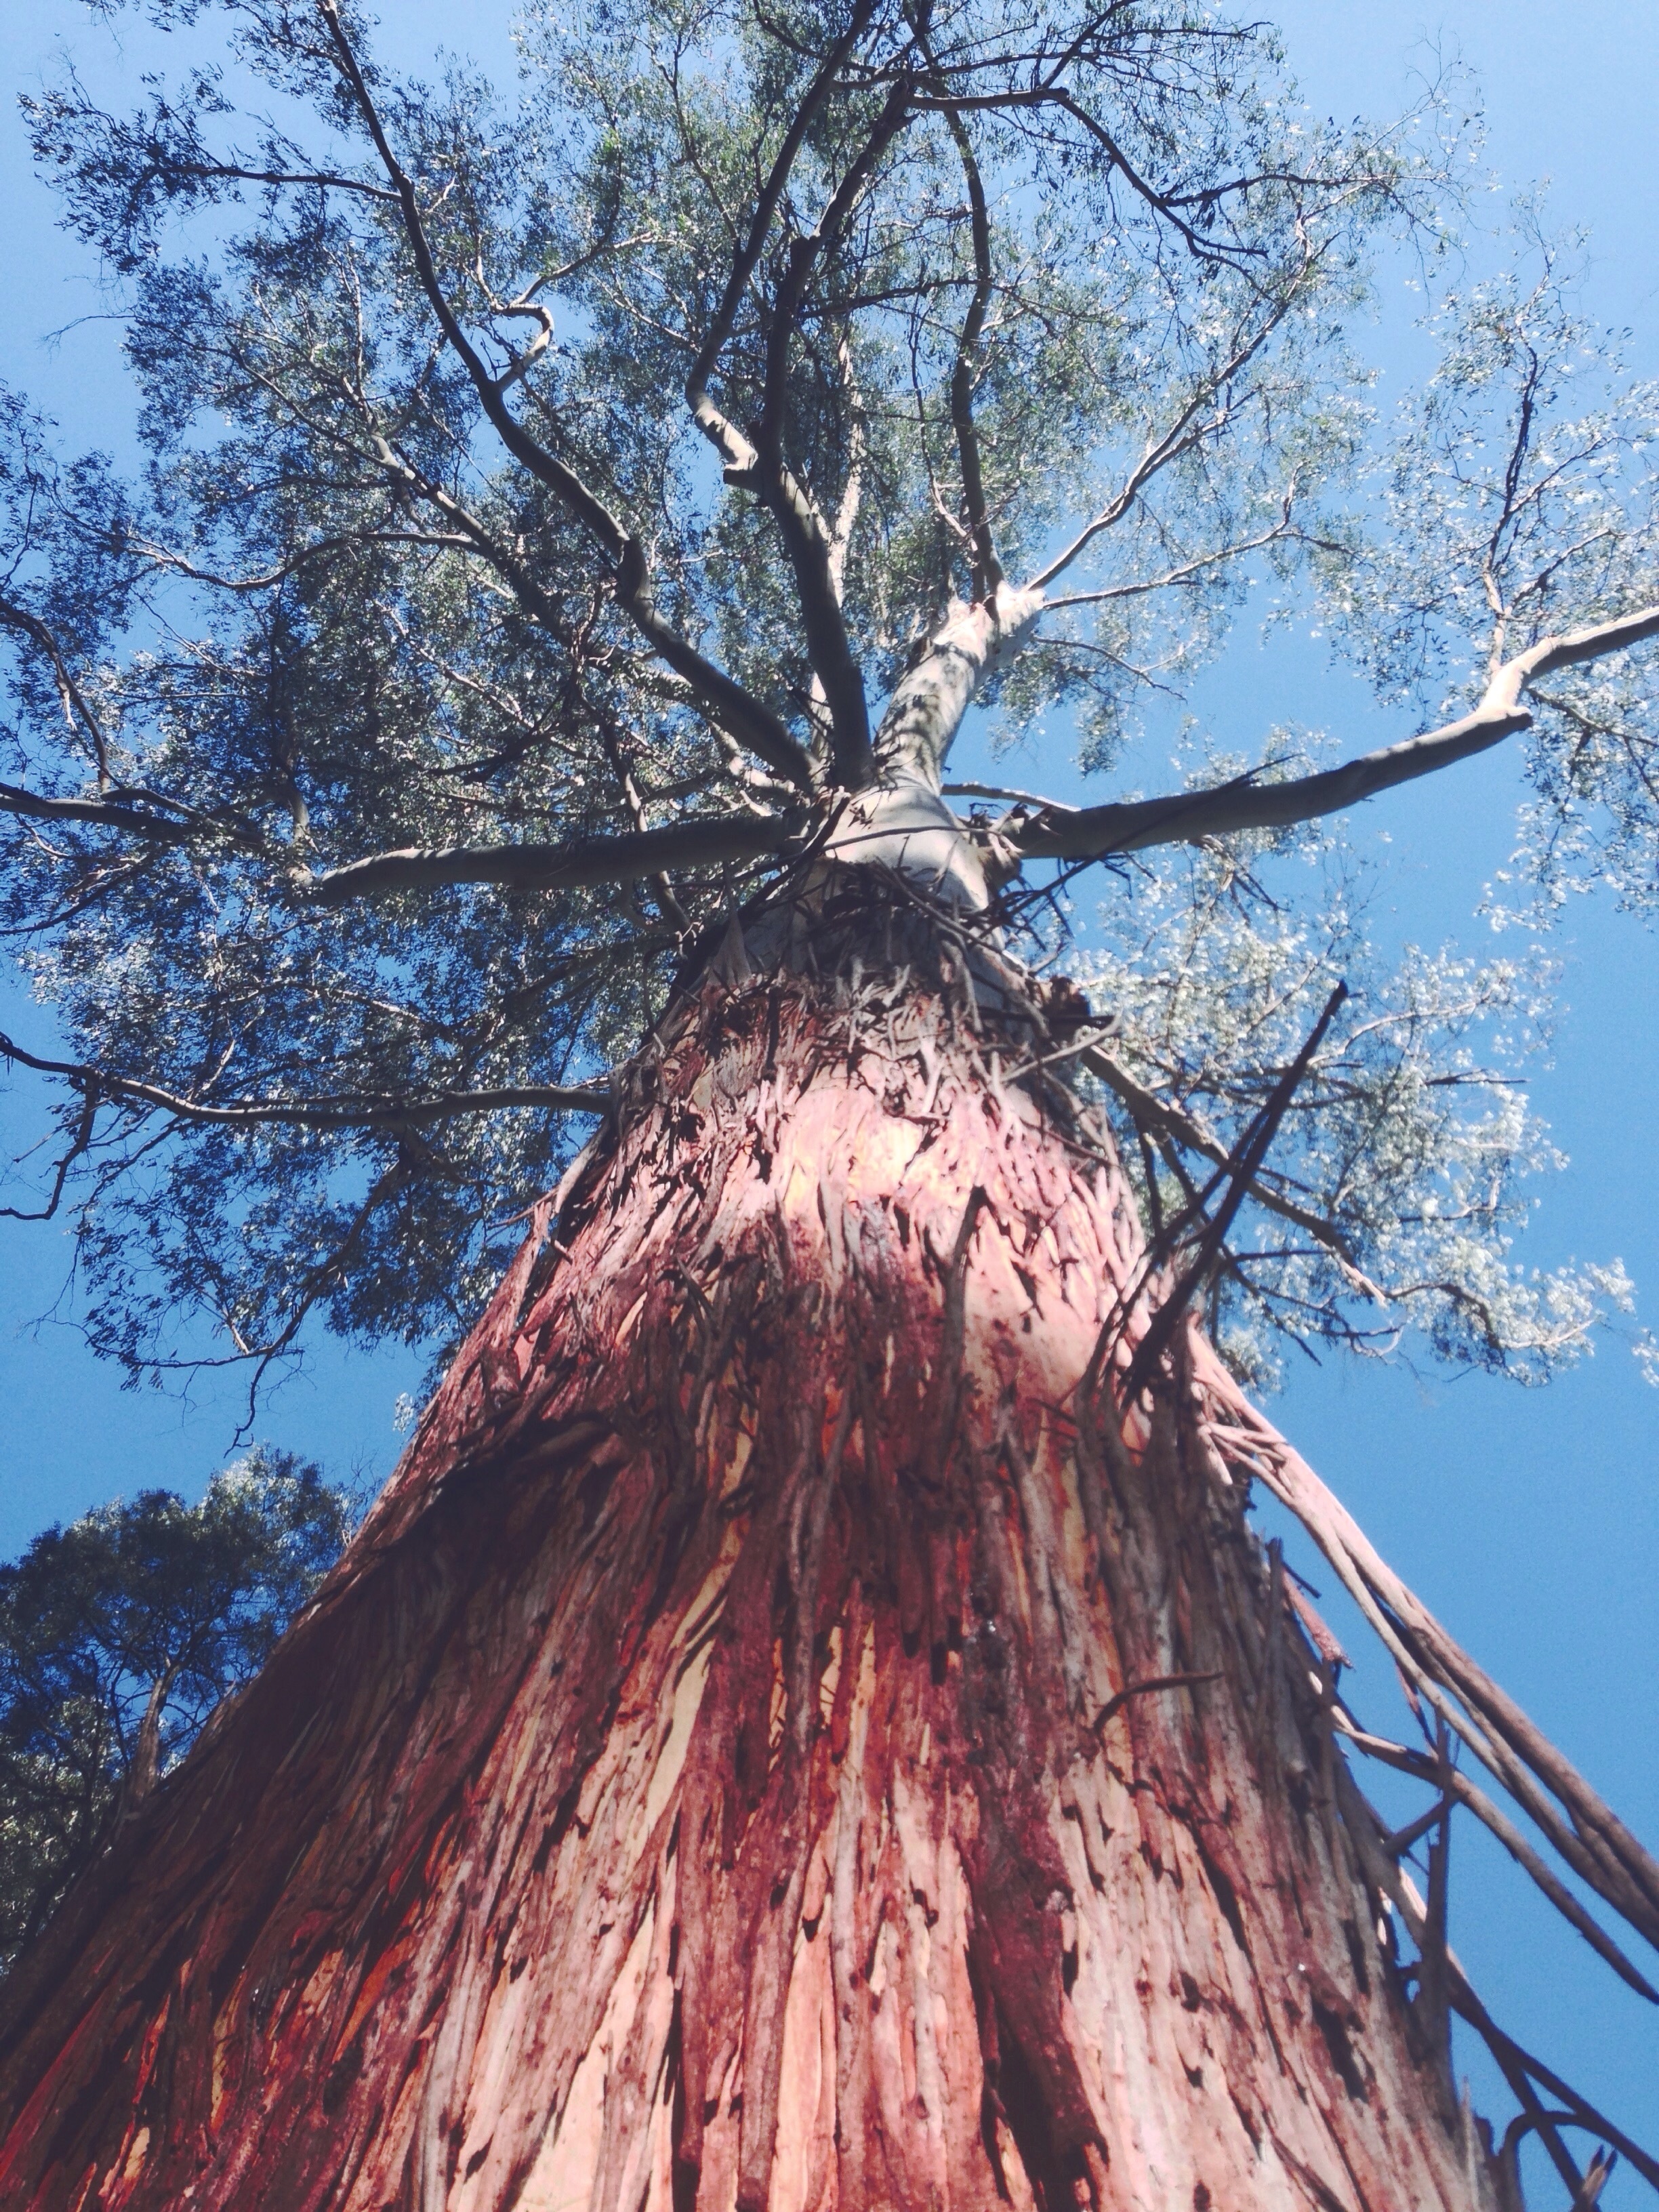
tree, branch, plant, flower, woody plant